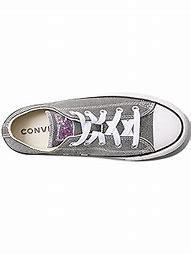
Brand: Converse
Model: Chuck Taylor All Star 70 Ox